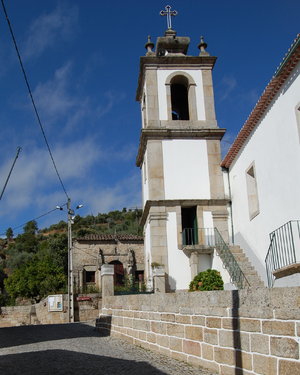
Deux monuments de Sobral pichorro
Sobral Pichorro est une Freguesia du Conselho de Fornos de Algodres District de Guarda de la région Centre du Portugal.